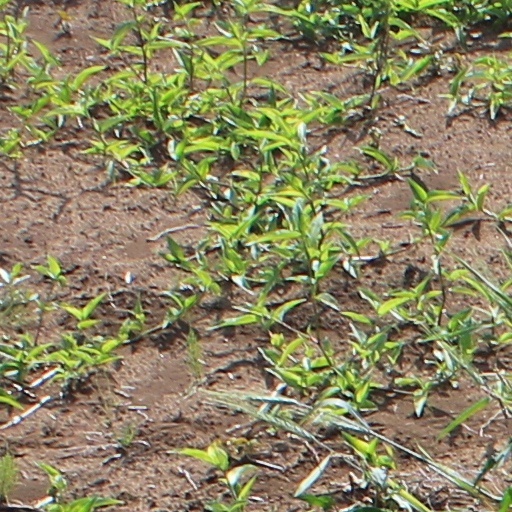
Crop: wheat